Kunstmuseum Liechtenstein

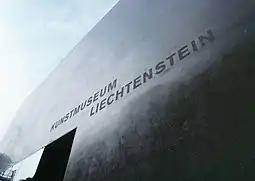
Main Building

The Kunstmuseum Liechtenstein was built by the Swiss architects Meinrad Morger and Heinrich Degelo, along with Christian Kerez. The closed form is a "black box" of tinted concrete and black basalt stone. River pebbles are embedded in the building's exterior.